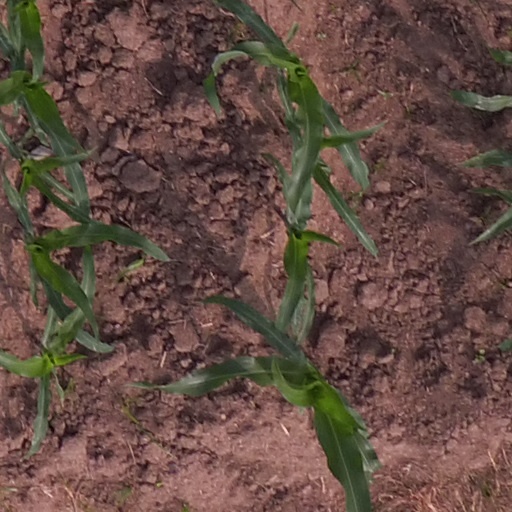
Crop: maize; corn